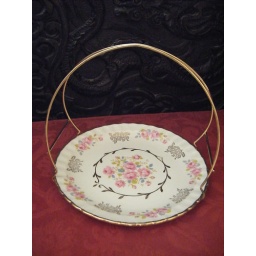
Single cake plate by Vintage Tea Sets